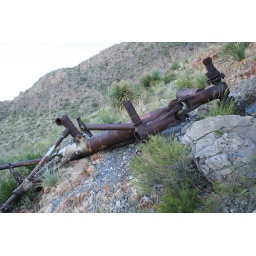
Even after 50 years the ground around the impact still shows the signs of the fire